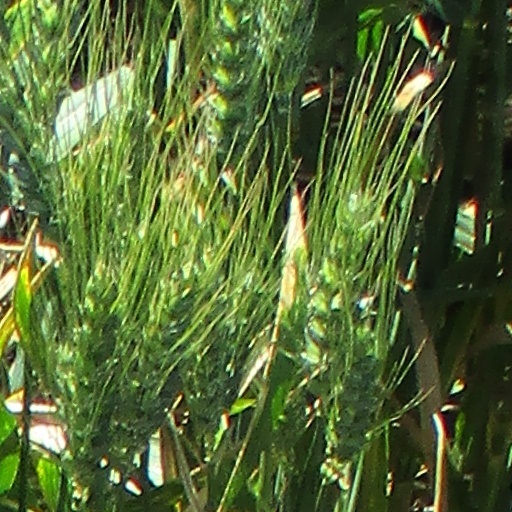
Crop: wheat